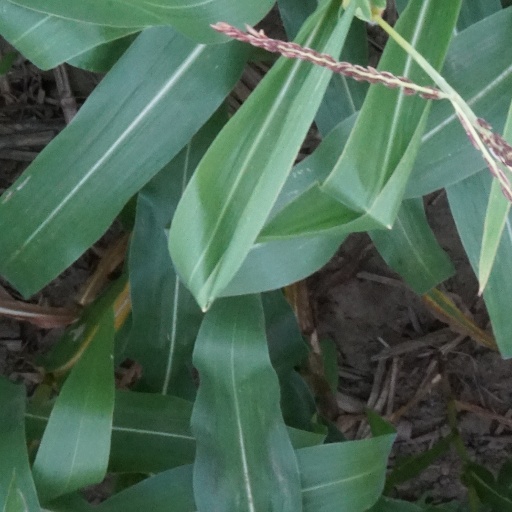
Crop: maize; corn